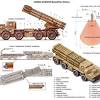
Label: BM-30